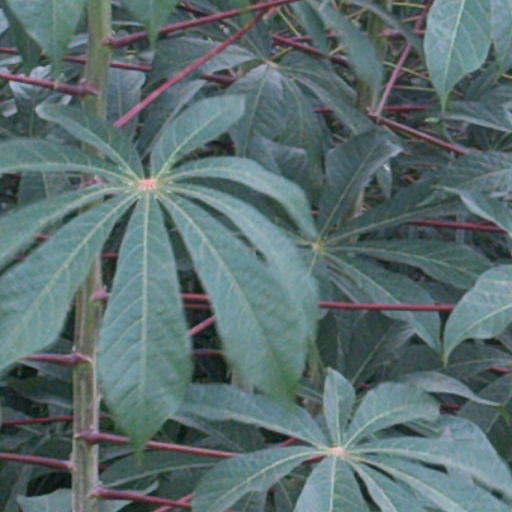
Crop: cassava